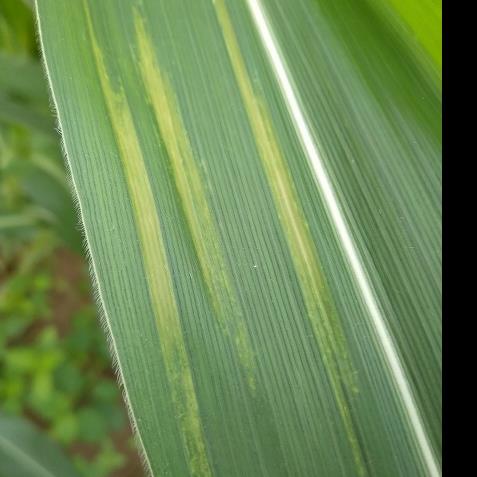
Crop: Maize
Condition: stripe-d